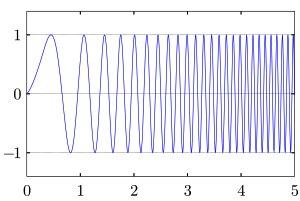
Un chirp est par définition un signal pseudo-périodique modulé en fréquence autour d'une fréquence porteuse et également modulé en amplitude par une enveloppe dont les variations sont lentes par rapport aux oscillations de la phase :